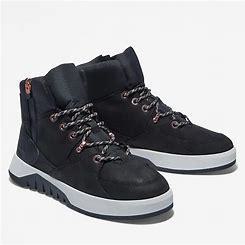
Brand: Timberland
Model: Supaway